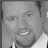
Emotion: happy